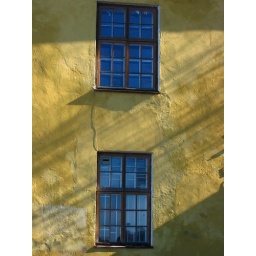
like sky in a lemon